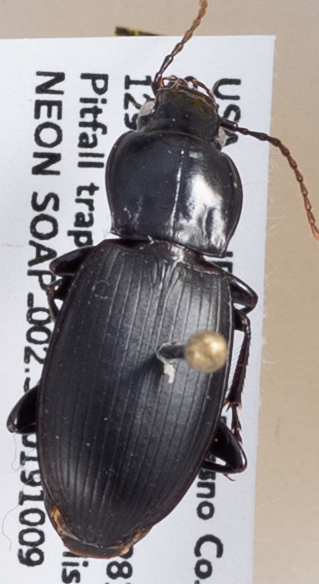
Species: Pterostichus ordinarius
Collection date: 2019-10-09
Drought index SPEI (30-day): -0.328
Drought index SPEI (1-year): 0.39
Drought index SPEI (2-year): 0.03